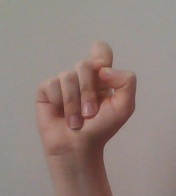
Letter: fa